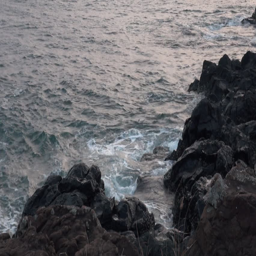
rock formations on an island .